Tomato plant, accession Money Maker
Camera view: horizontal (90 deg, fisheye); turntable rotation: 120 degrees
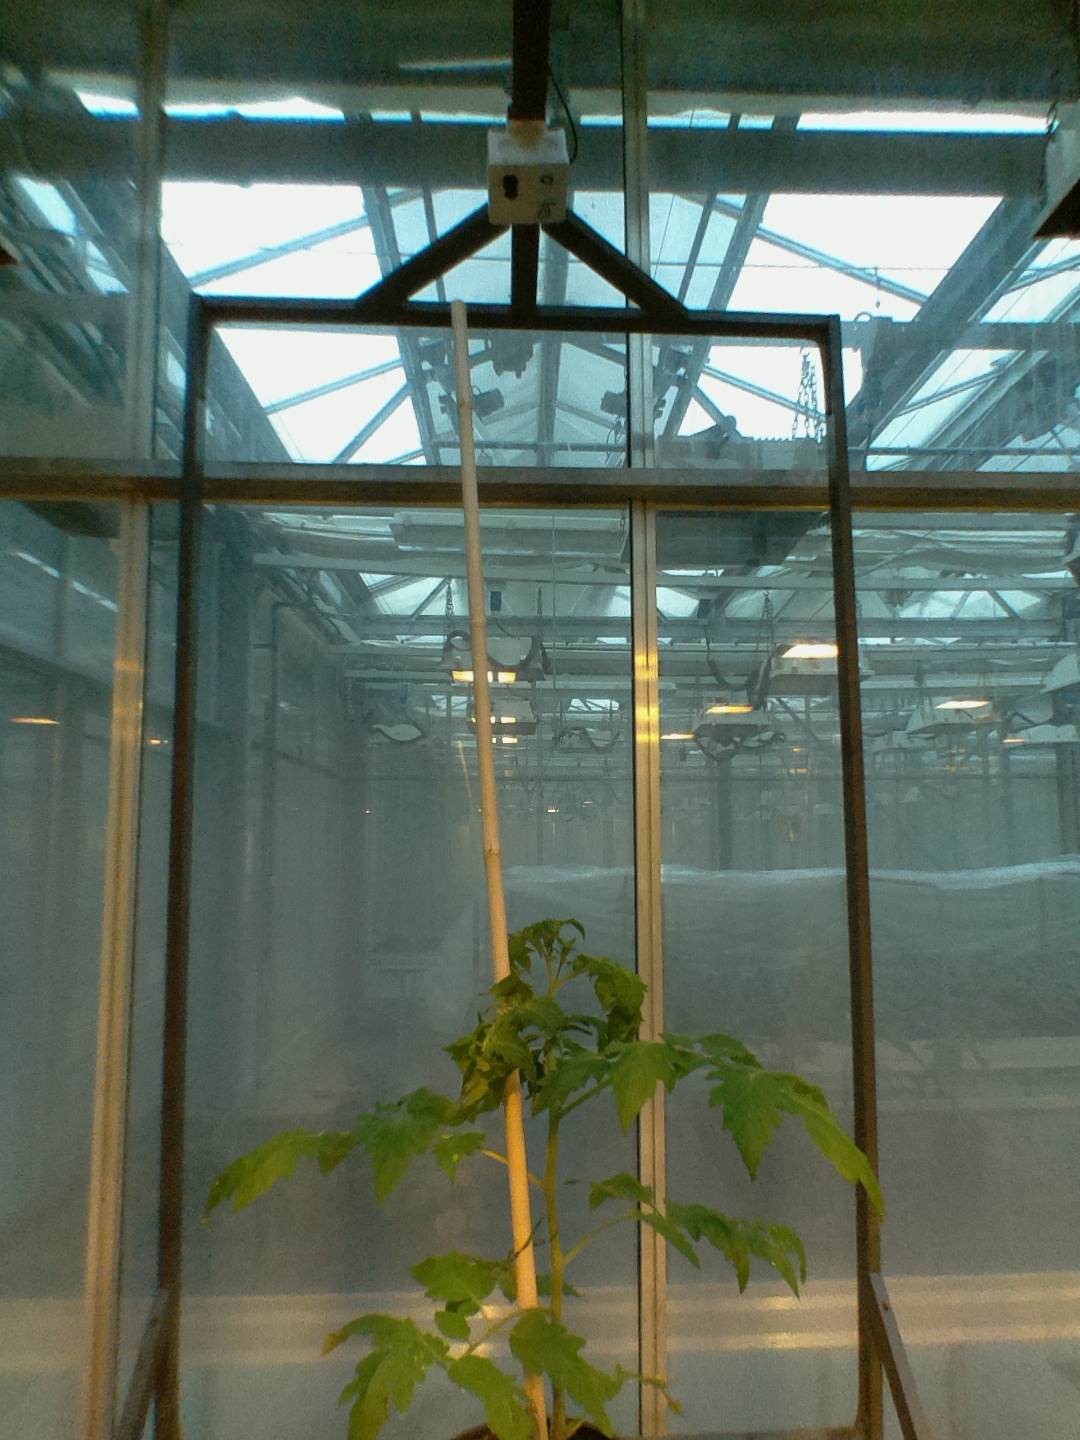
BBCH growth stage 14: 8 of true leaves visible